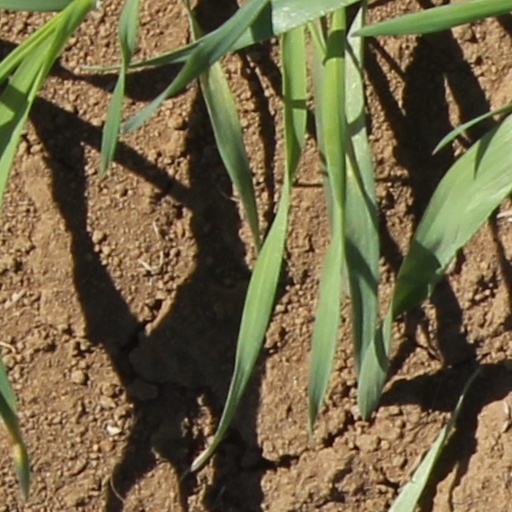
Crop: wheat